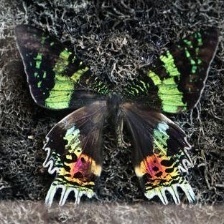
Species: MADAGASCAN SUNSET MOTH